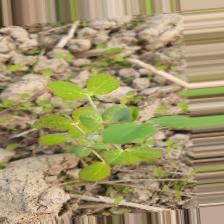
Label: Powdery Mildew